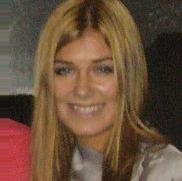
Age: 18